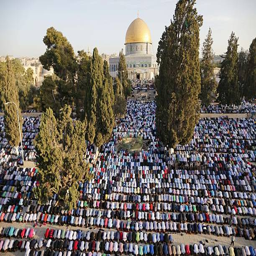
adherents perform prayers during the first day .